American Osler Society

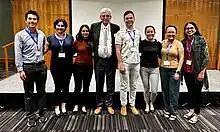
Medical students and Rolando Del Maestro at the American Osler Society

The William Osler Academy Awards was initiated by the co-operation of the Osler Library of the History of Medicine at McGill and the American Osler Society.